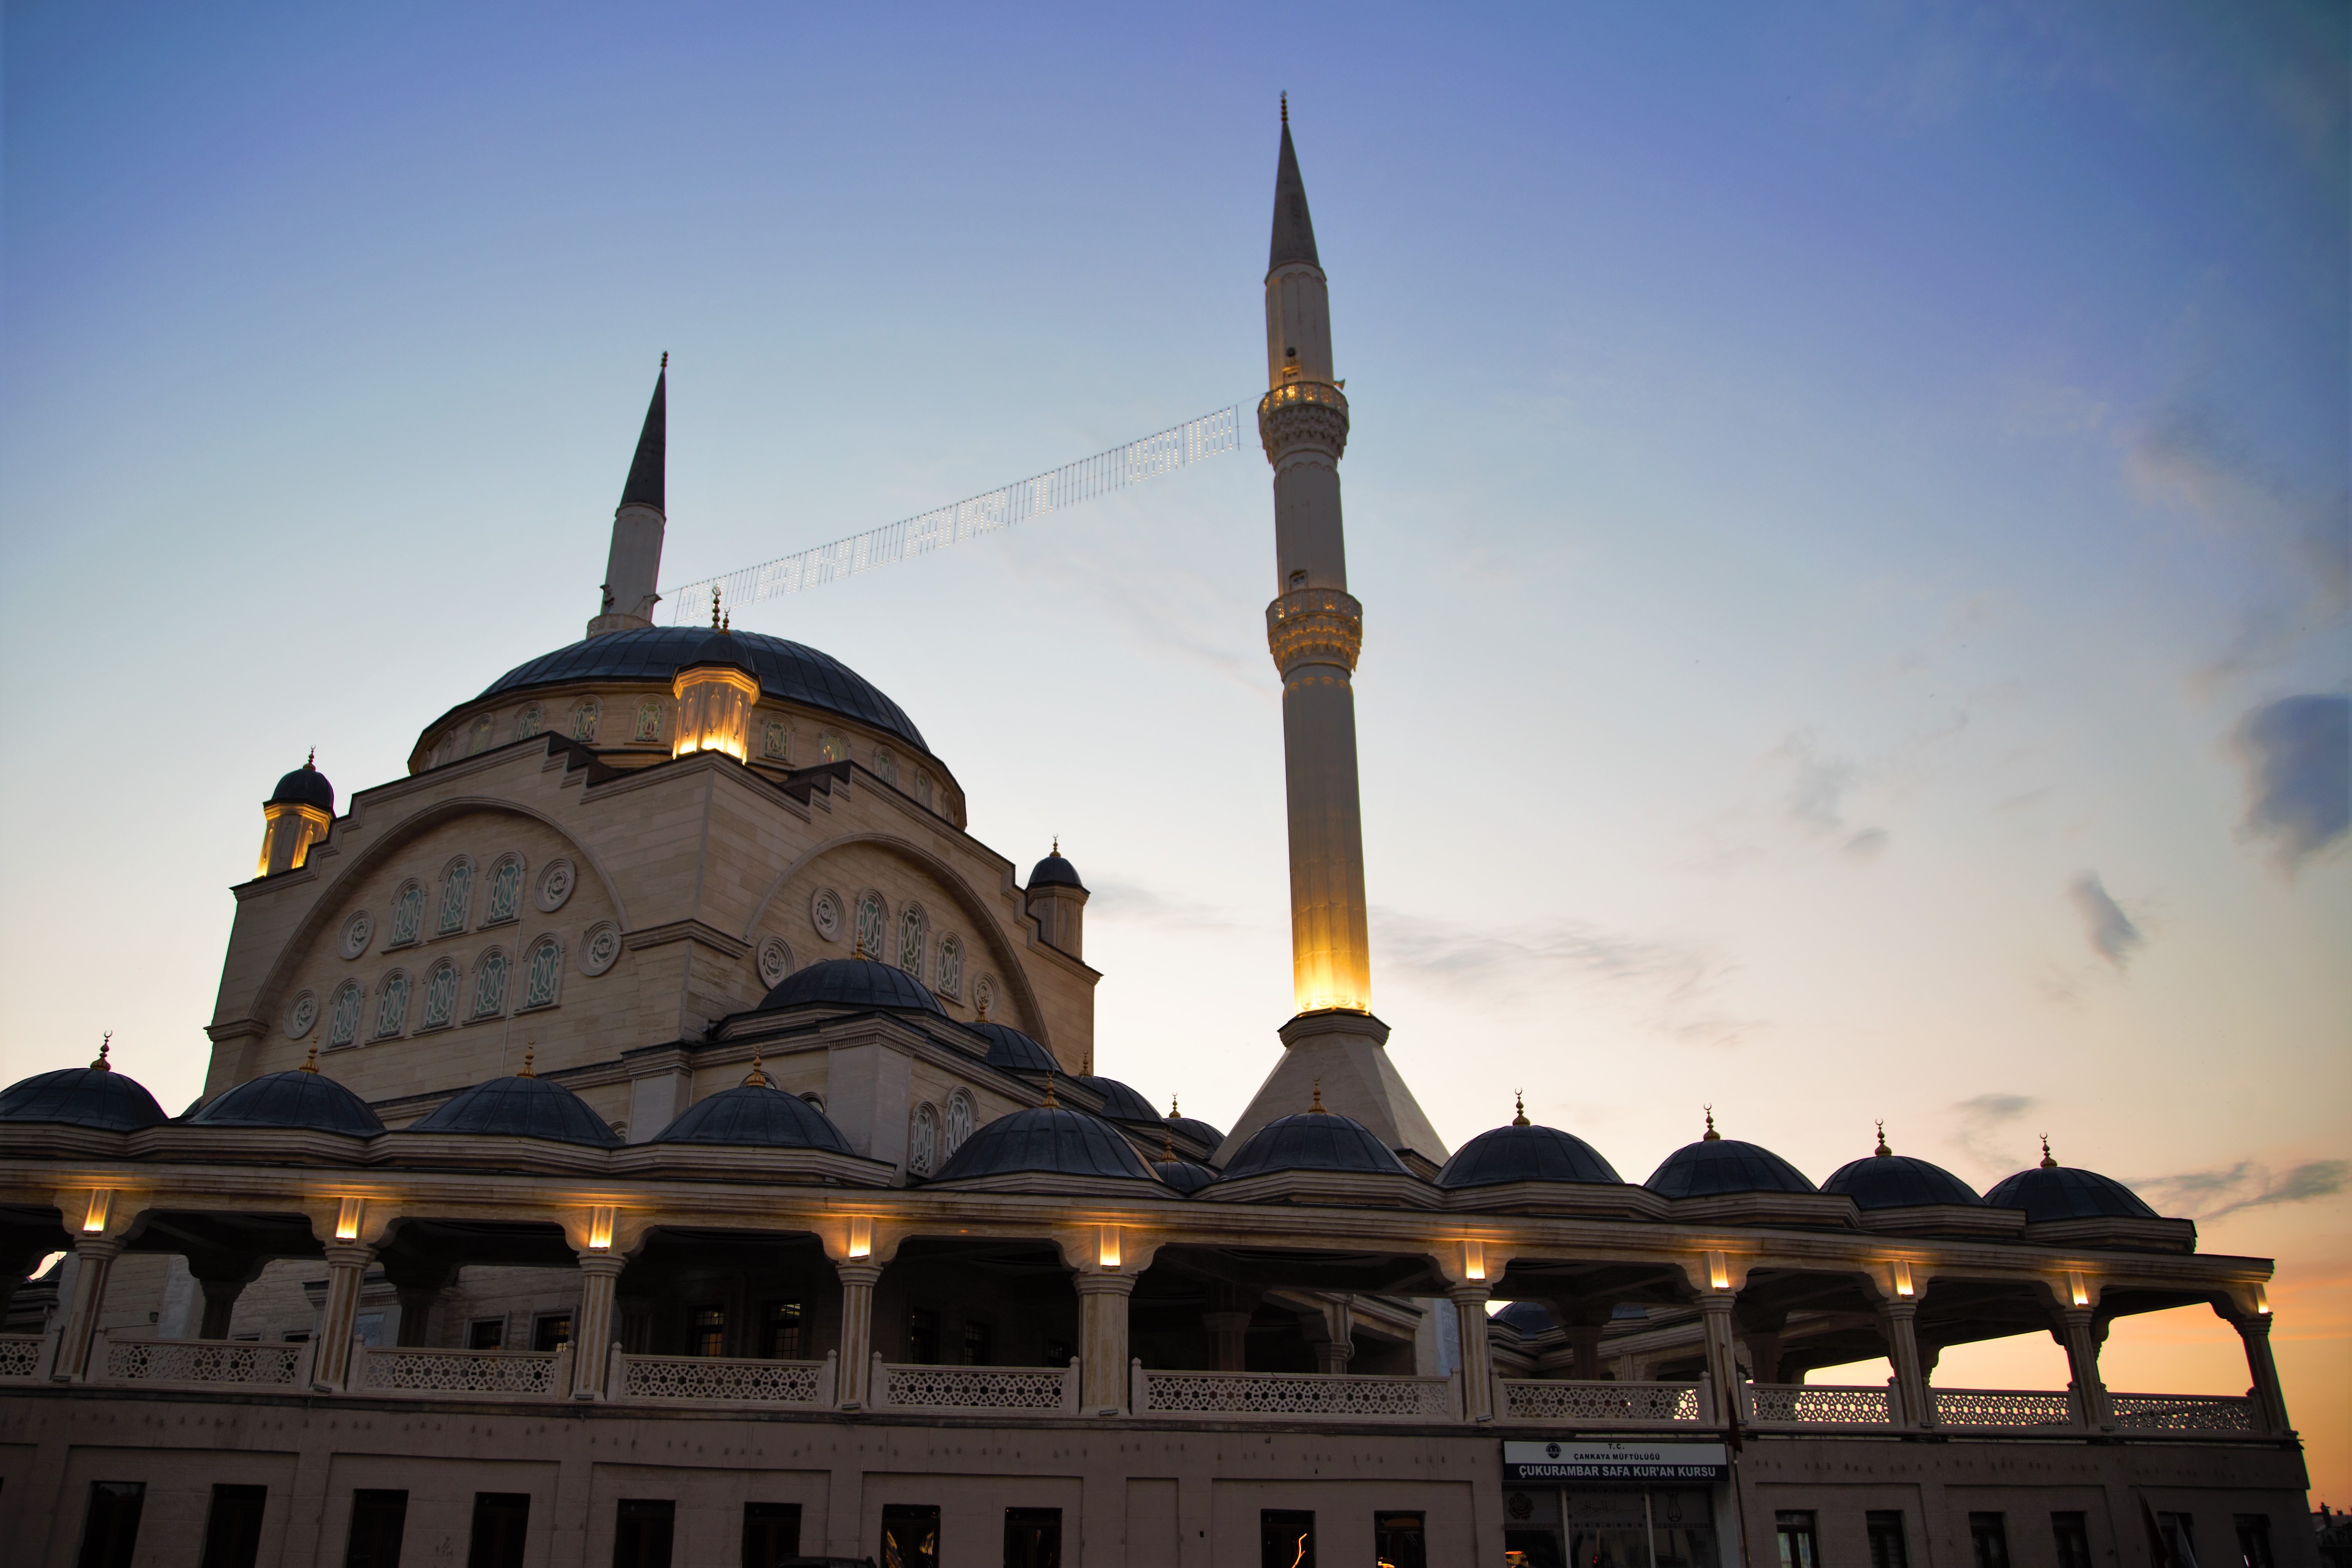
architecture, mosque, building, dome, landmark, khanqah, place of worship, holy places, sky, spire, historic site, tourist attraction, byzantine architecture, stupa, steeple, tourism